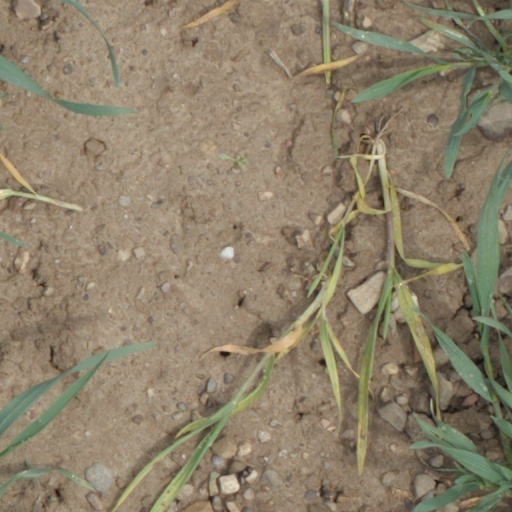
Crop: wheat